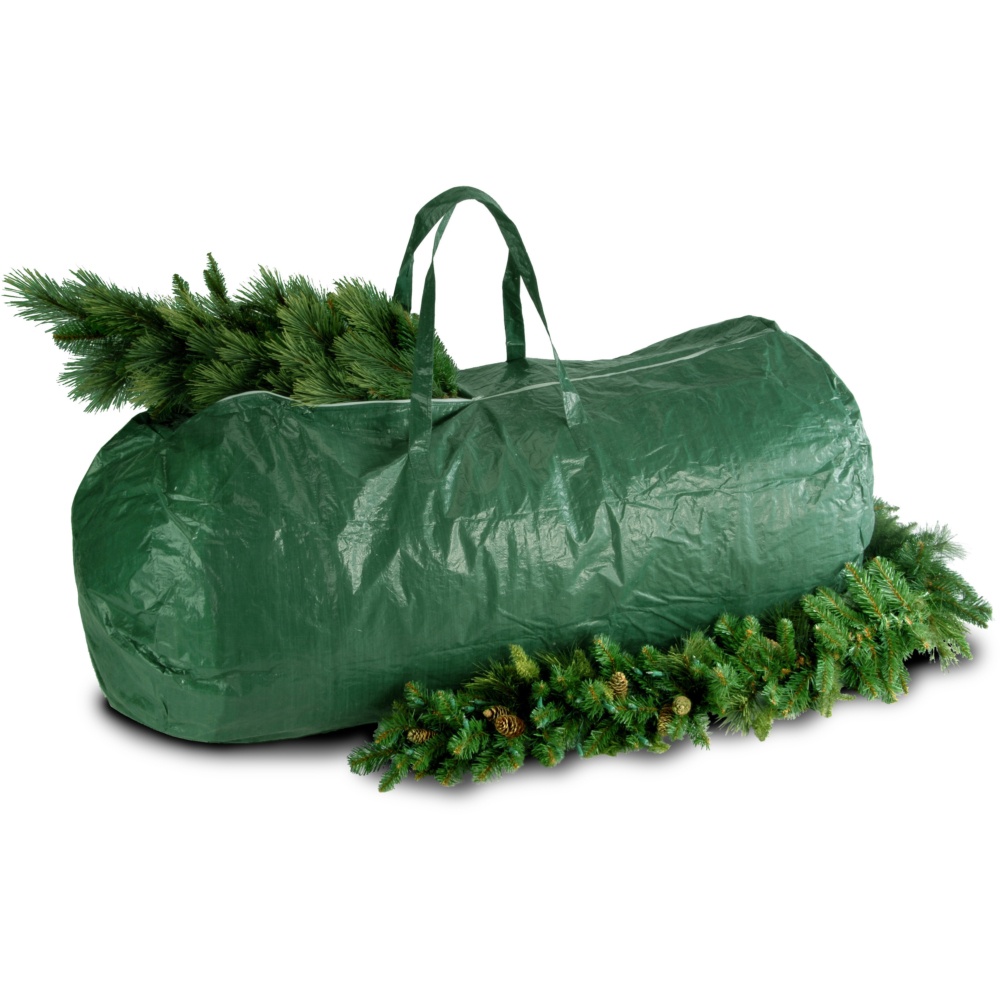
Heavy Duty Christmas Tree Storage Bag
The National Tree Company Heavy Duty Tree Storage Bag Is A Quick And Easy Way To Pack Up Your Tree Once The Festive Season Is Over. The Bag Will Fit A Tree Up To 9Ft Tall And Is Also Great For Storage Of Other Holiday Decorations And Greenery. Quick And Easy To Use Durable Construction, Heavy Duty Zipper And Convenient Carry Handles Can Also Be Used To Store Other Holiday Decorations SPECIFICATION Brand National Tree Company Unit Length of Piece (mm) 2740mm Unit Width of Piece (mm) 1420mm Unit Height of Piece (mm) 740mm
Brand: Topline Naas Warehouse
Category: Home & Garden > Decor > Seasonal & Holiday Decorations > Holiday Ornament Displays & Stands